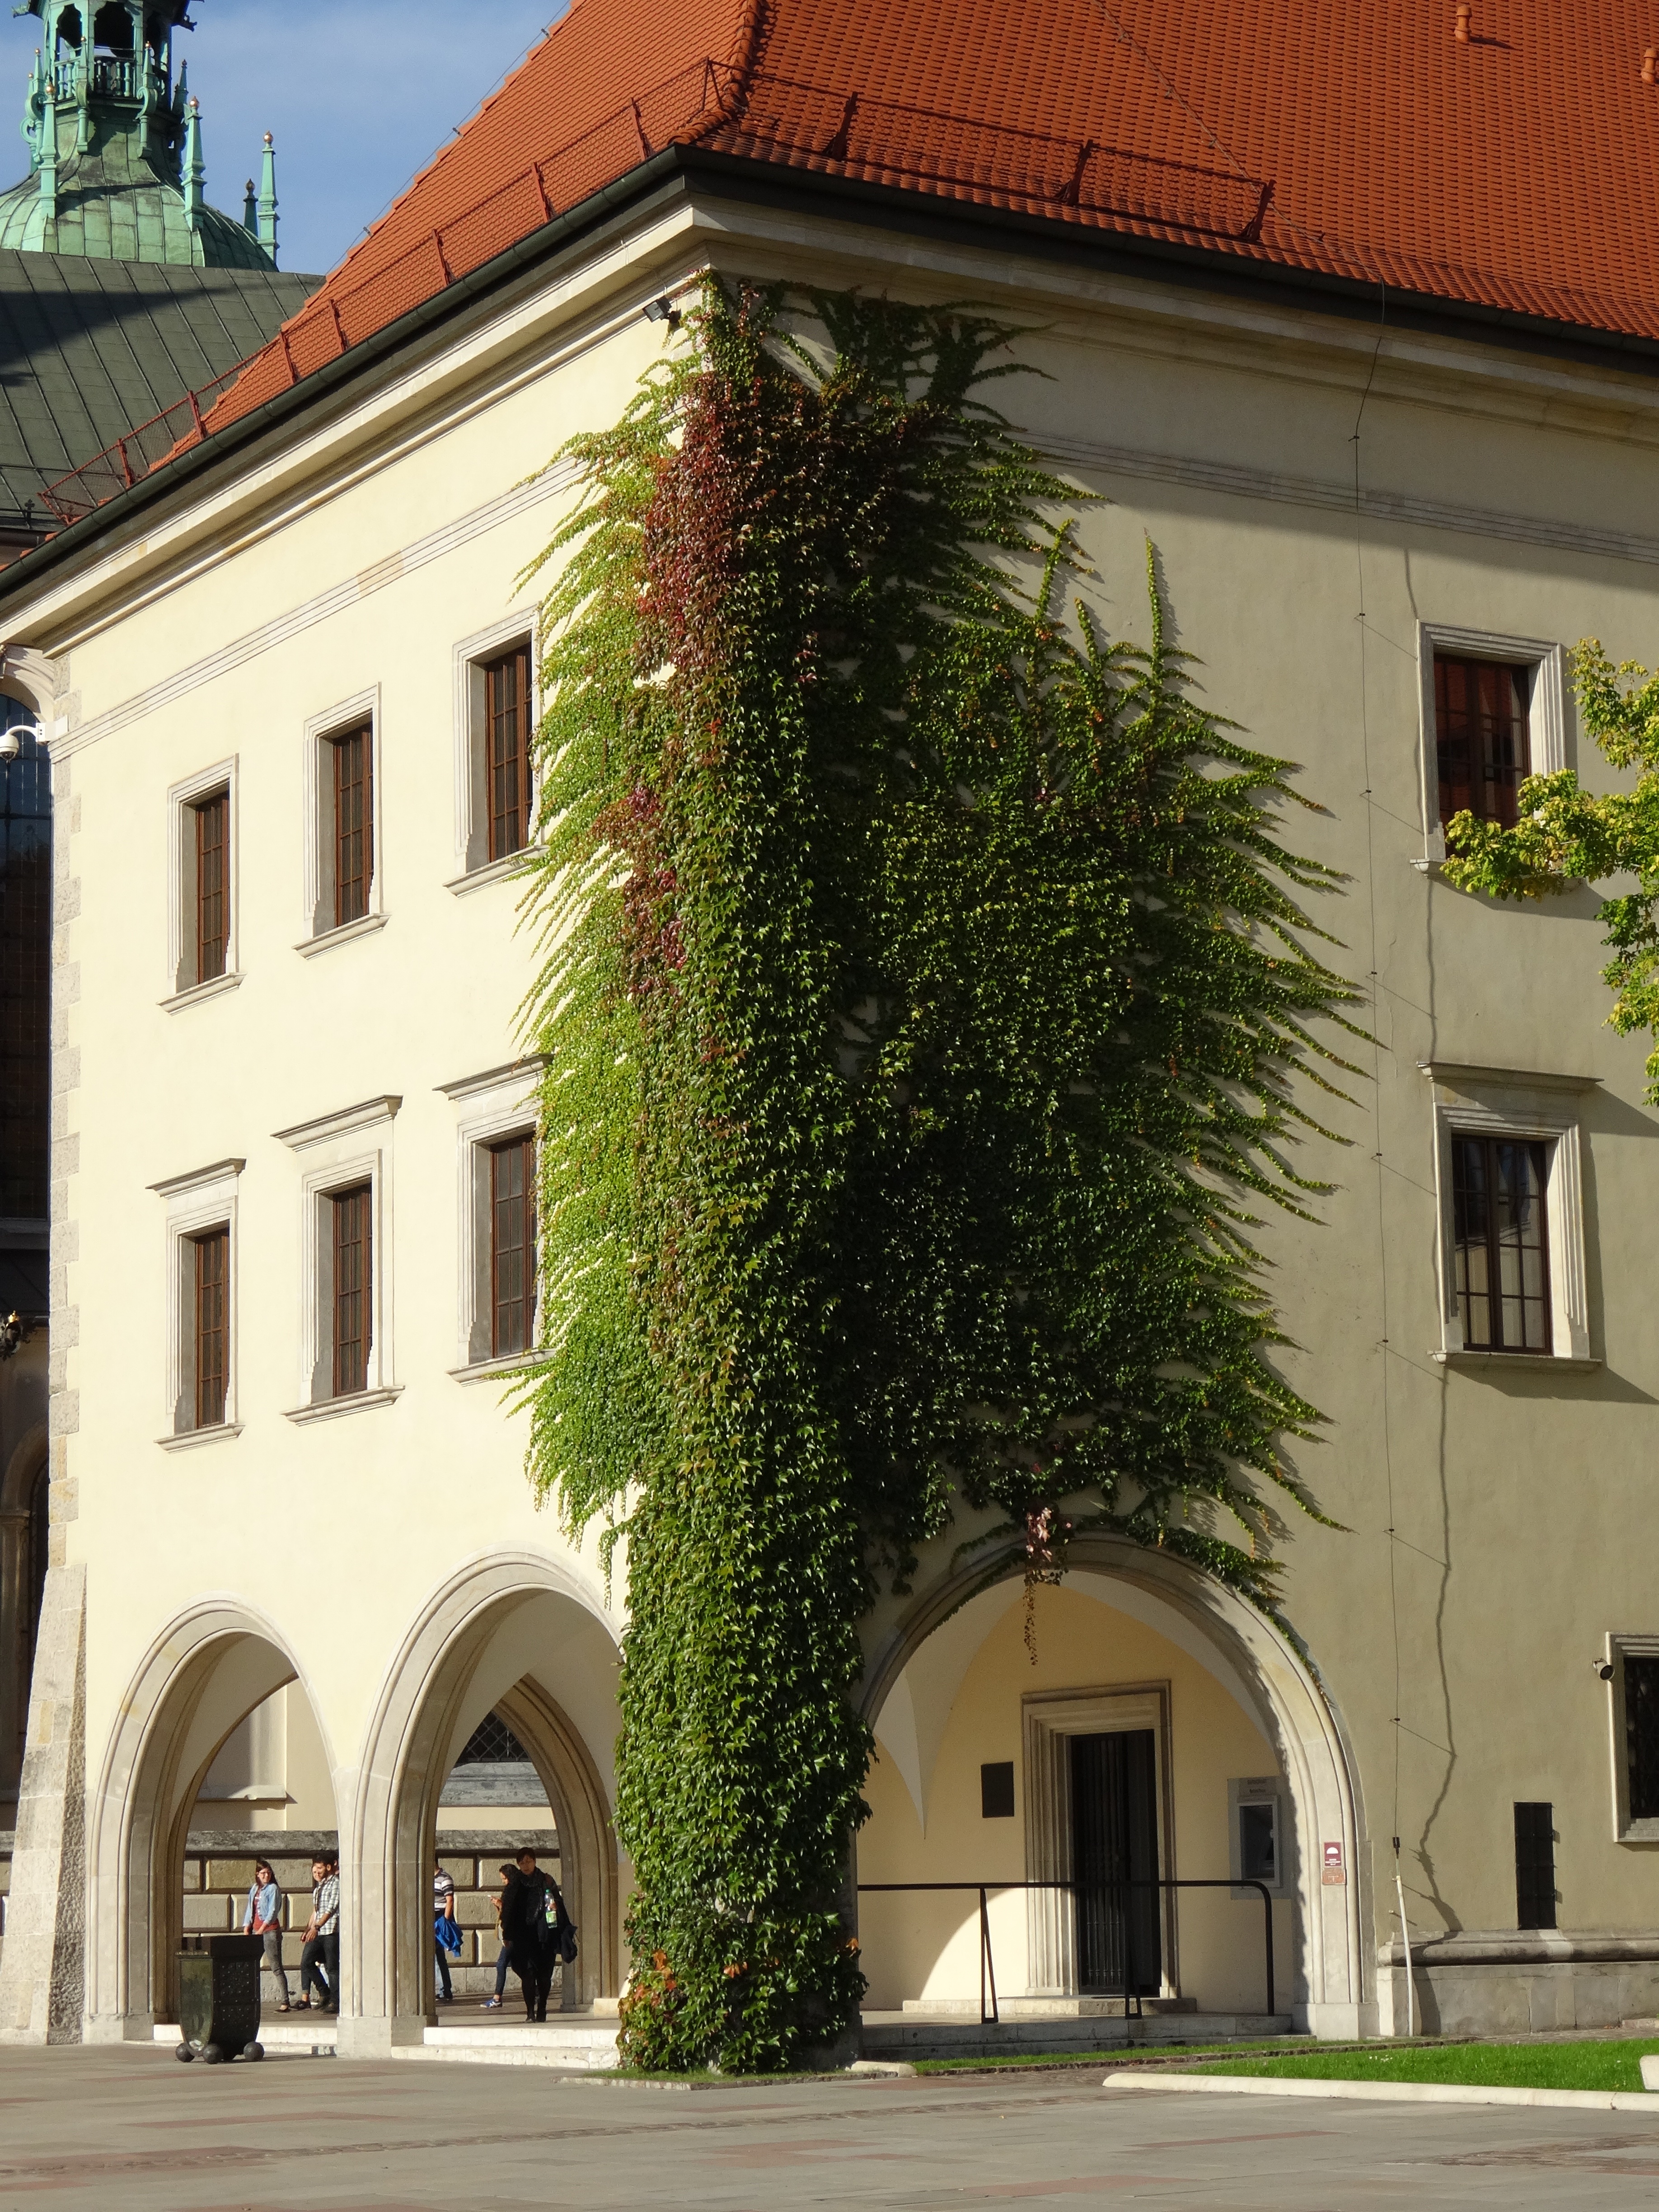
architecture, villa, house, building, home, castle, facade, property, courtyard, synagogue, tourist attraction, estate, the museum, krakow, monuments, neighbourhood, wawel, residential area